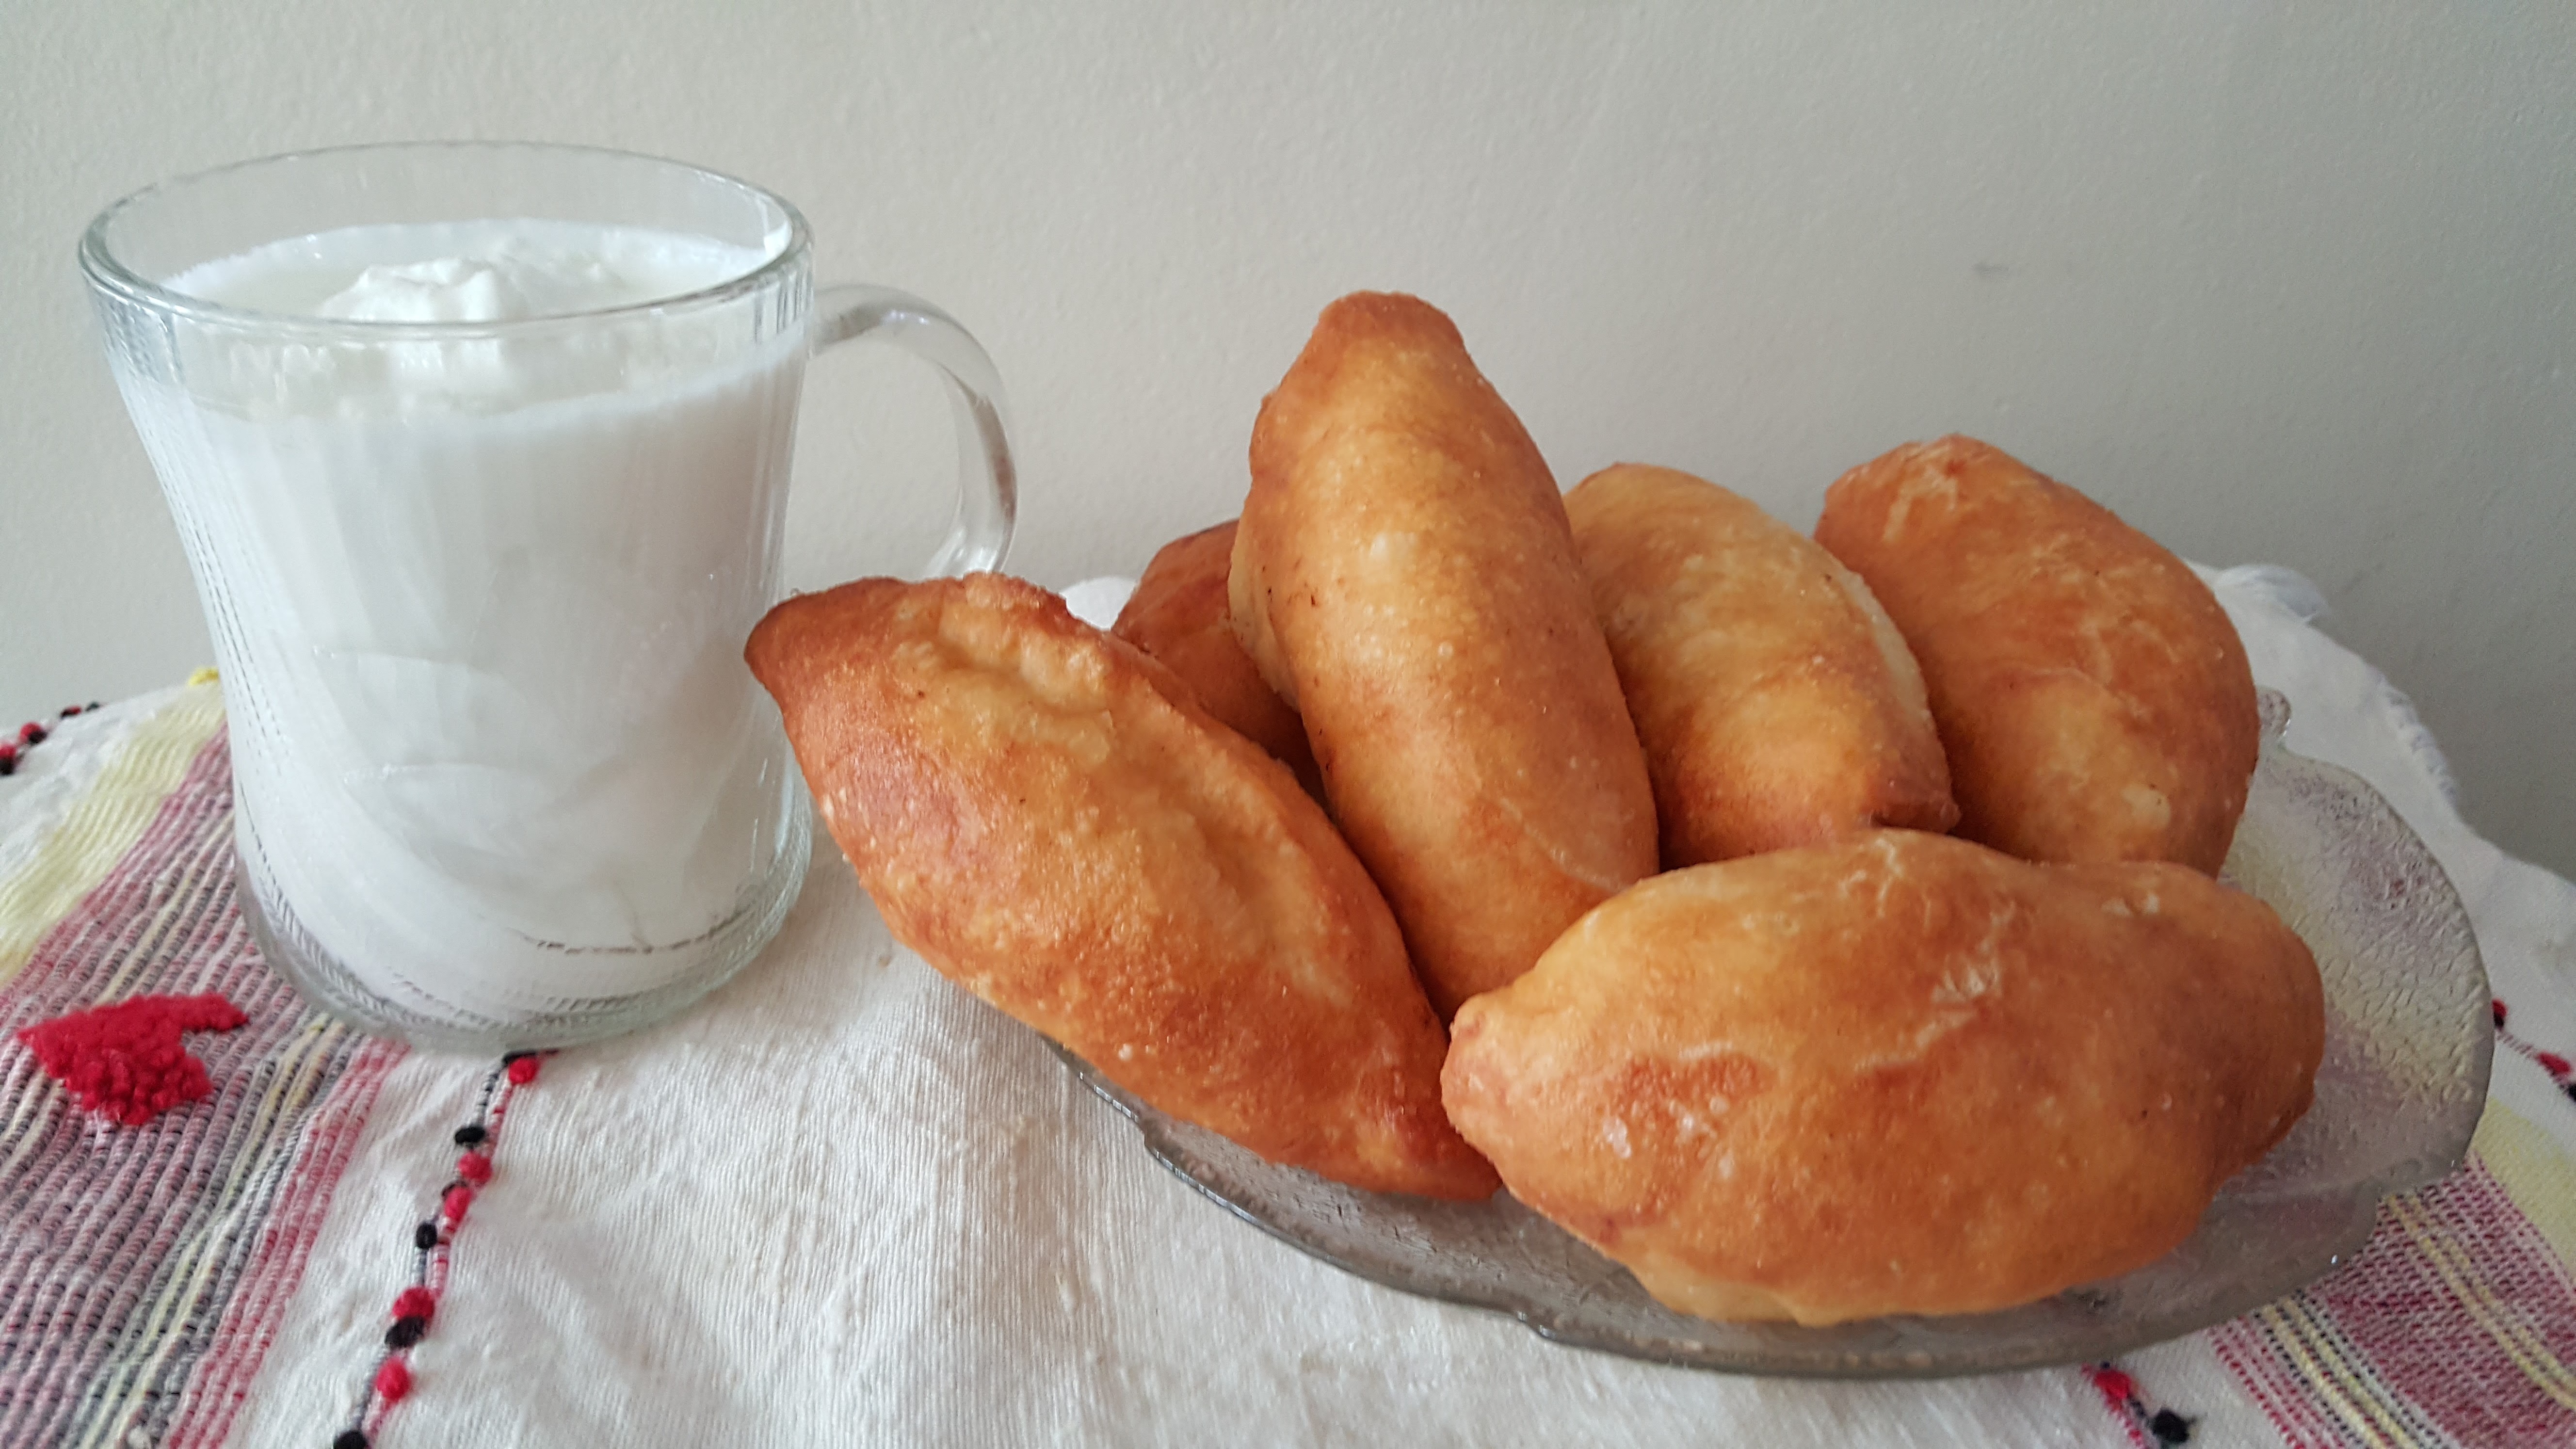
dish, meal, food, breakfast, baking, dessert, cuisine, fried, pies, baked goods, snack food, fried food